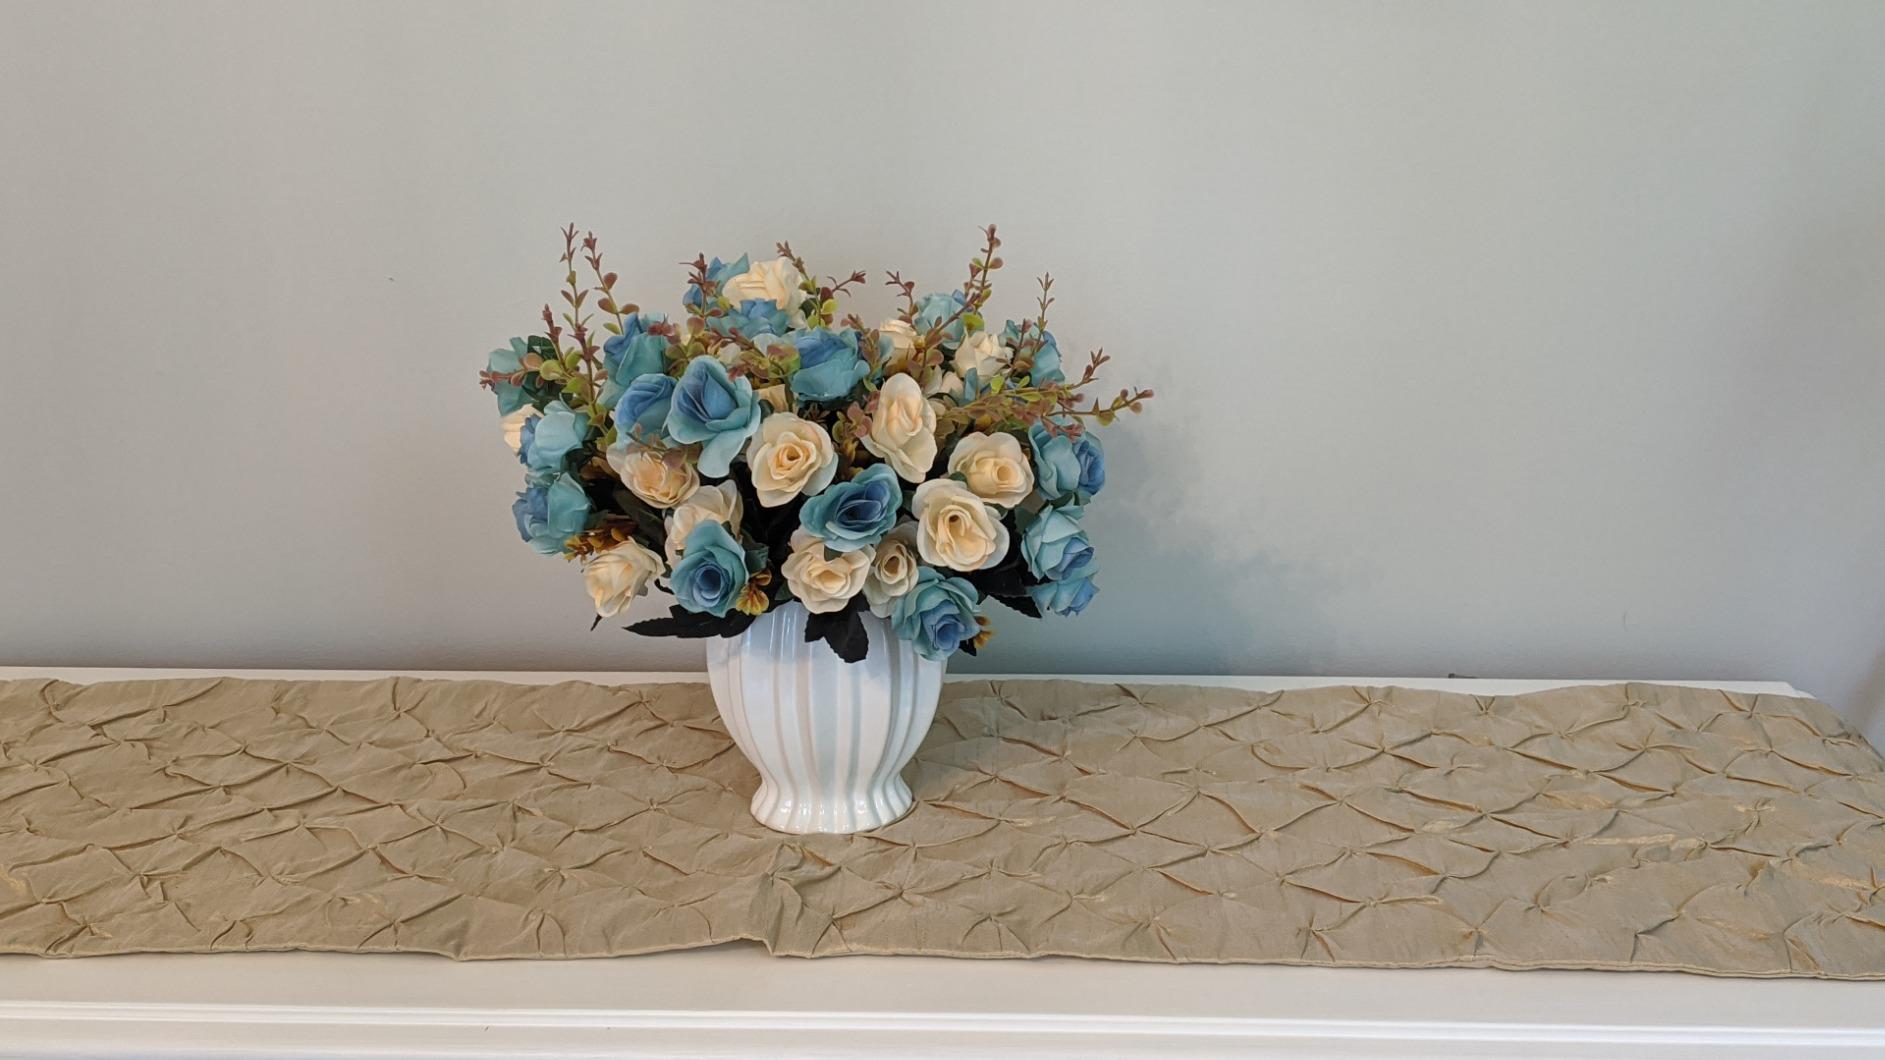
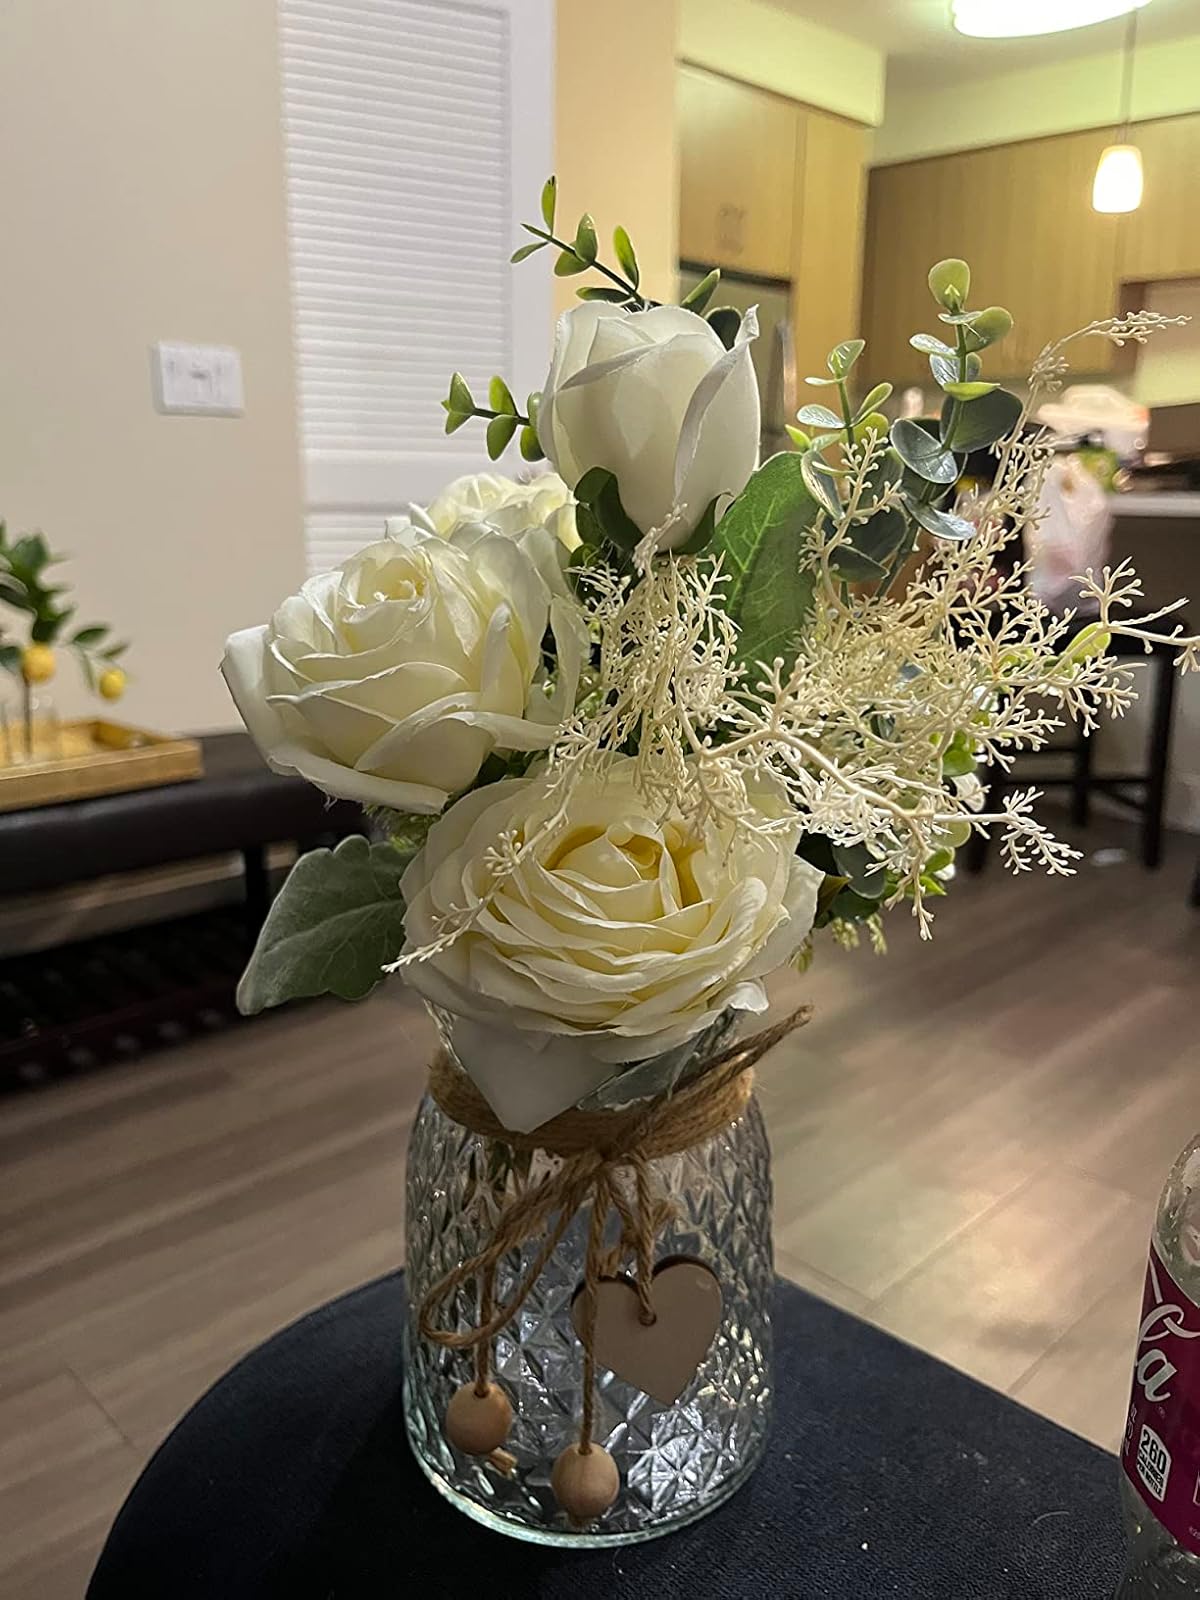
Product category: vase
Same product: no